List of reptiles of Guatemala

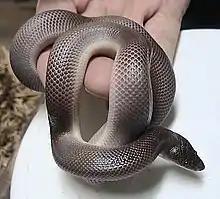
"Loxocemus bicolor"

Loxocemidae is a monotypic family of snakes created for the monotypic genus "Loxocemus" that contains one single species "L. bicolor", which is native to Mexico and Central America. They are found in a variety of habitats, including tropical moist and dry forests. Adults grow to a maximum of 1.57 m (62 in) in length, with an average length of roughly 91 cm (3 ft). The body is stout and very muscular. "L. bicolor" is a nocturnal and semi-fossorial snake, that feeds on small rodents and lizards. It has also been observed eating iguana eggs.